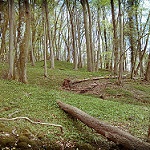
Scene: Outdoor